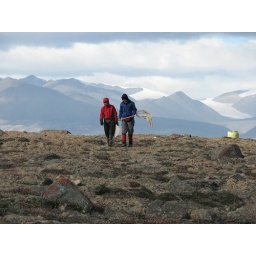
Jul 26 Meagan and Sarah on hill above ruggles river